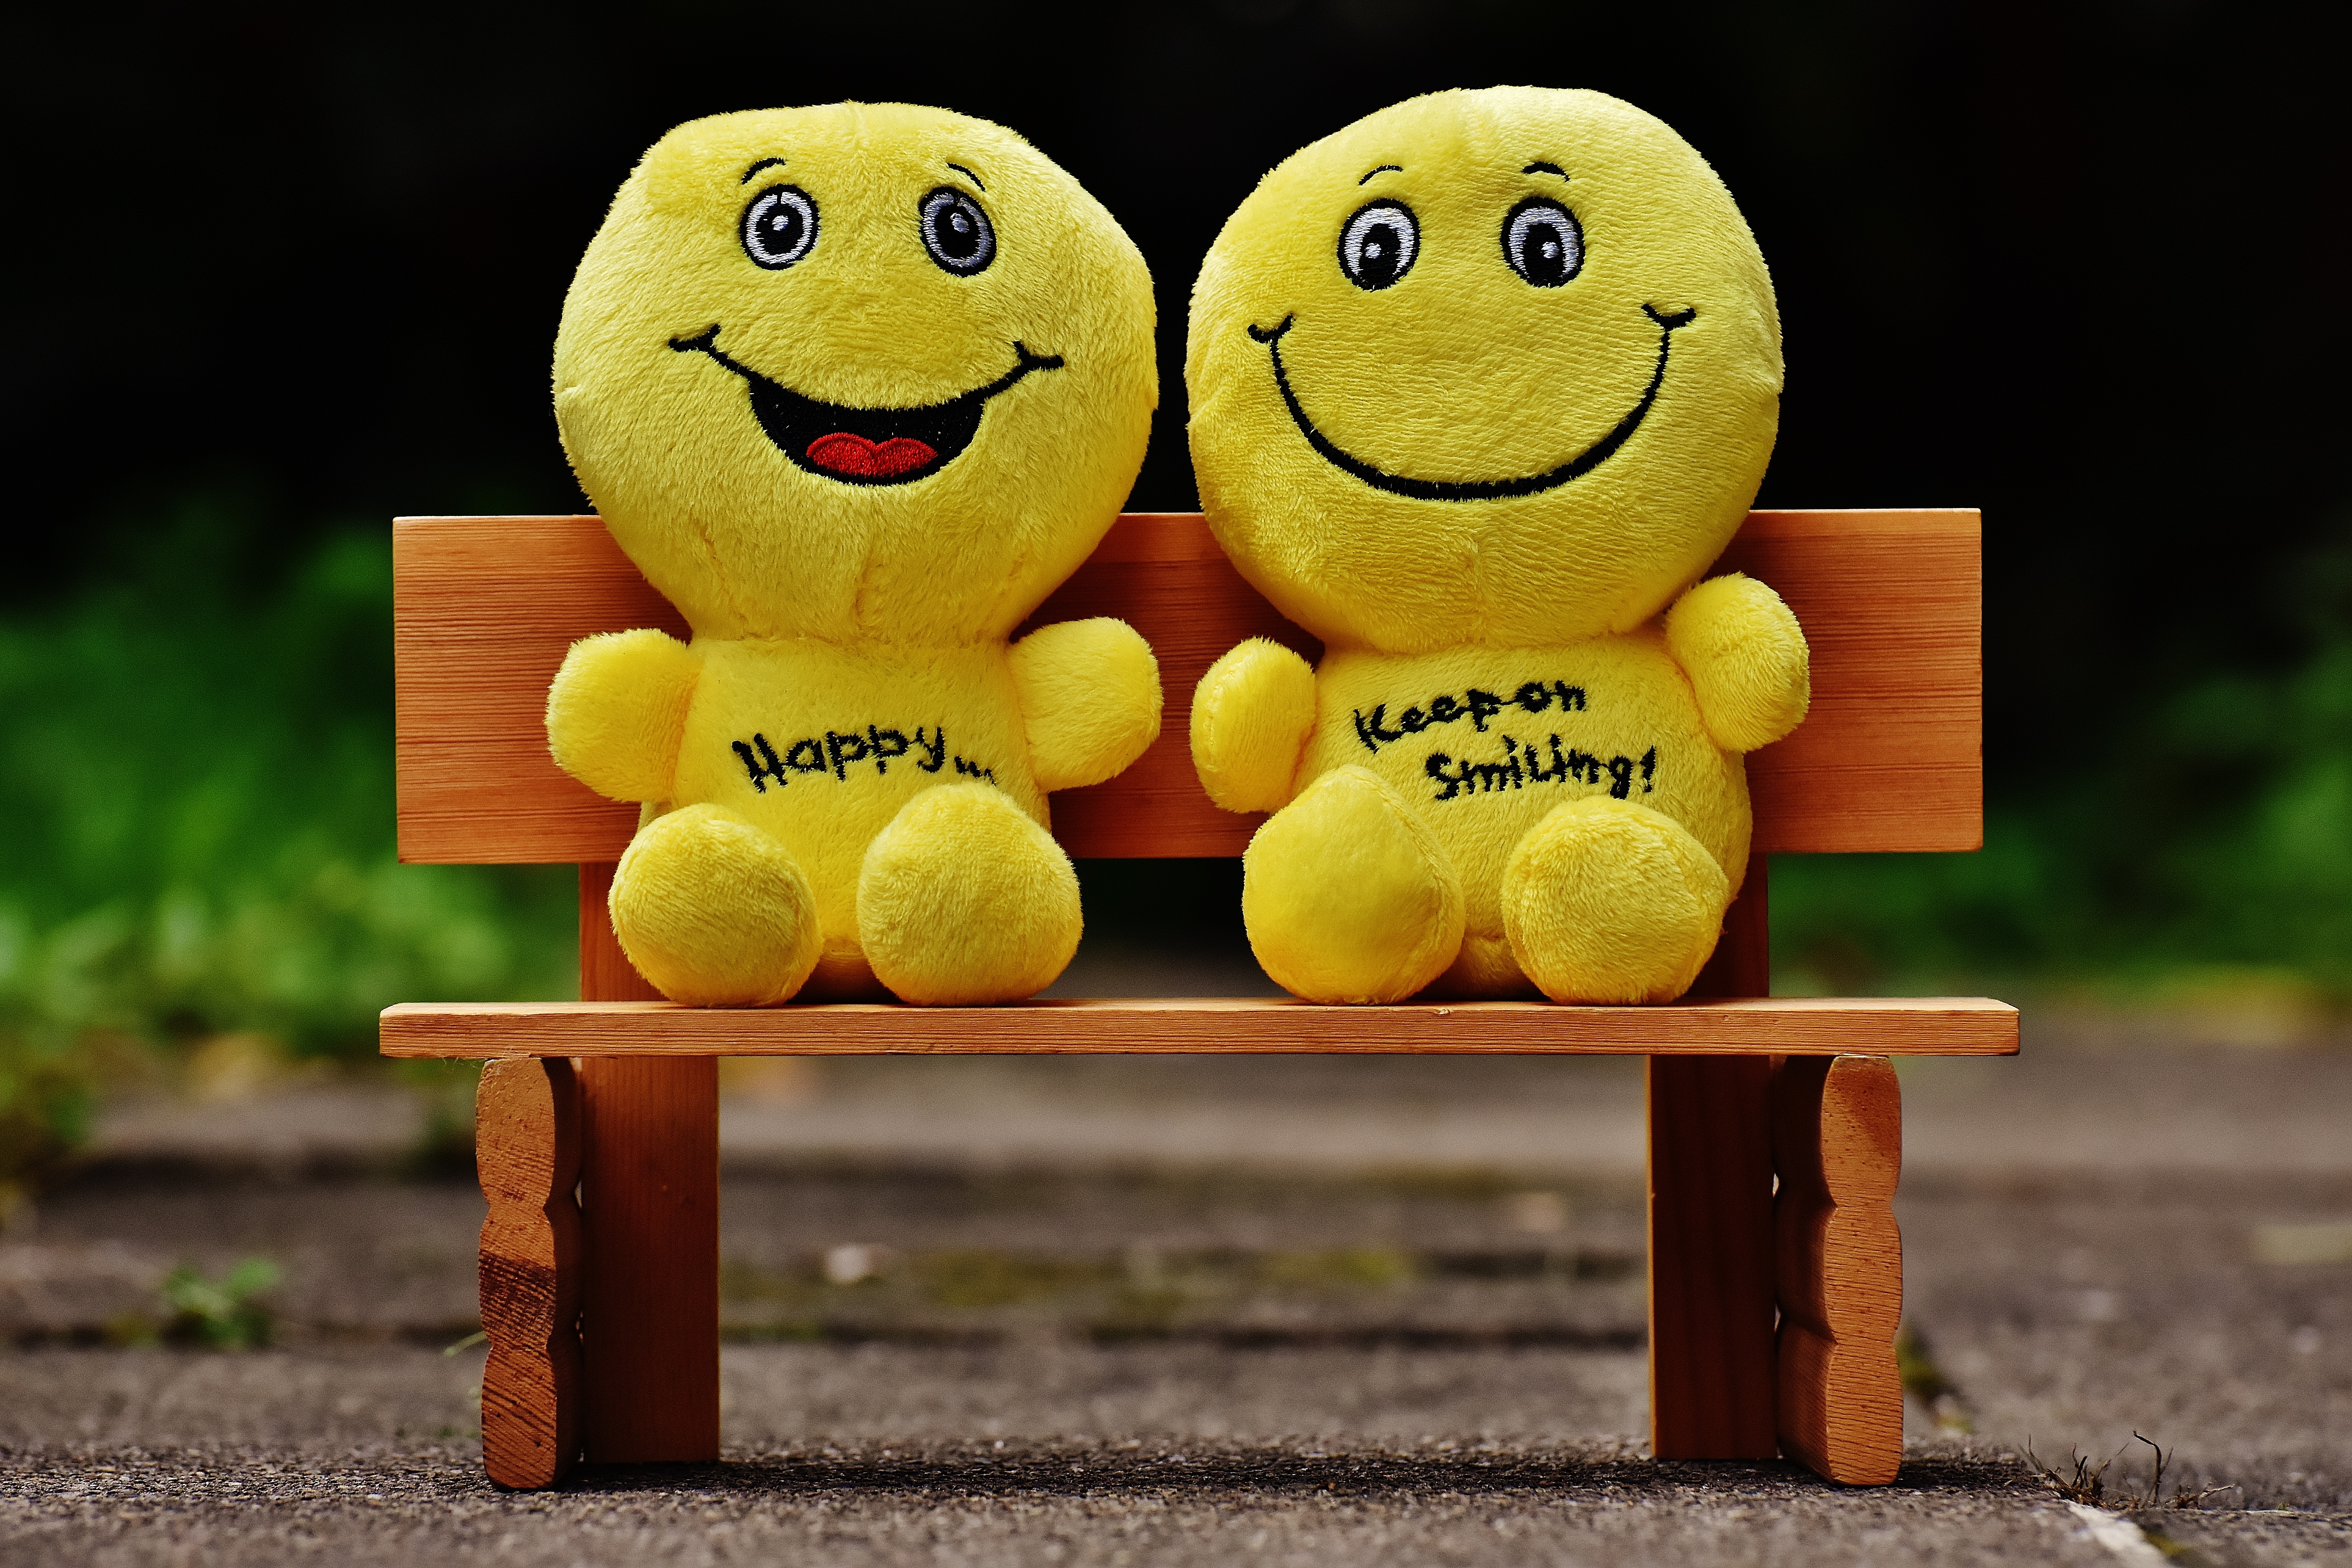
sweet, flower, cute, rest, yellow, together, toy, smile, laugh, sit, cheerful, bank, friends, happy, happiness, courage, funny, joy, plush, emotion, positive, smiley, good mood, emoticon, keep smiling, joy of life, laughing face, smilies, life is beautiful, pep talk, stuffed toy, frohnatur